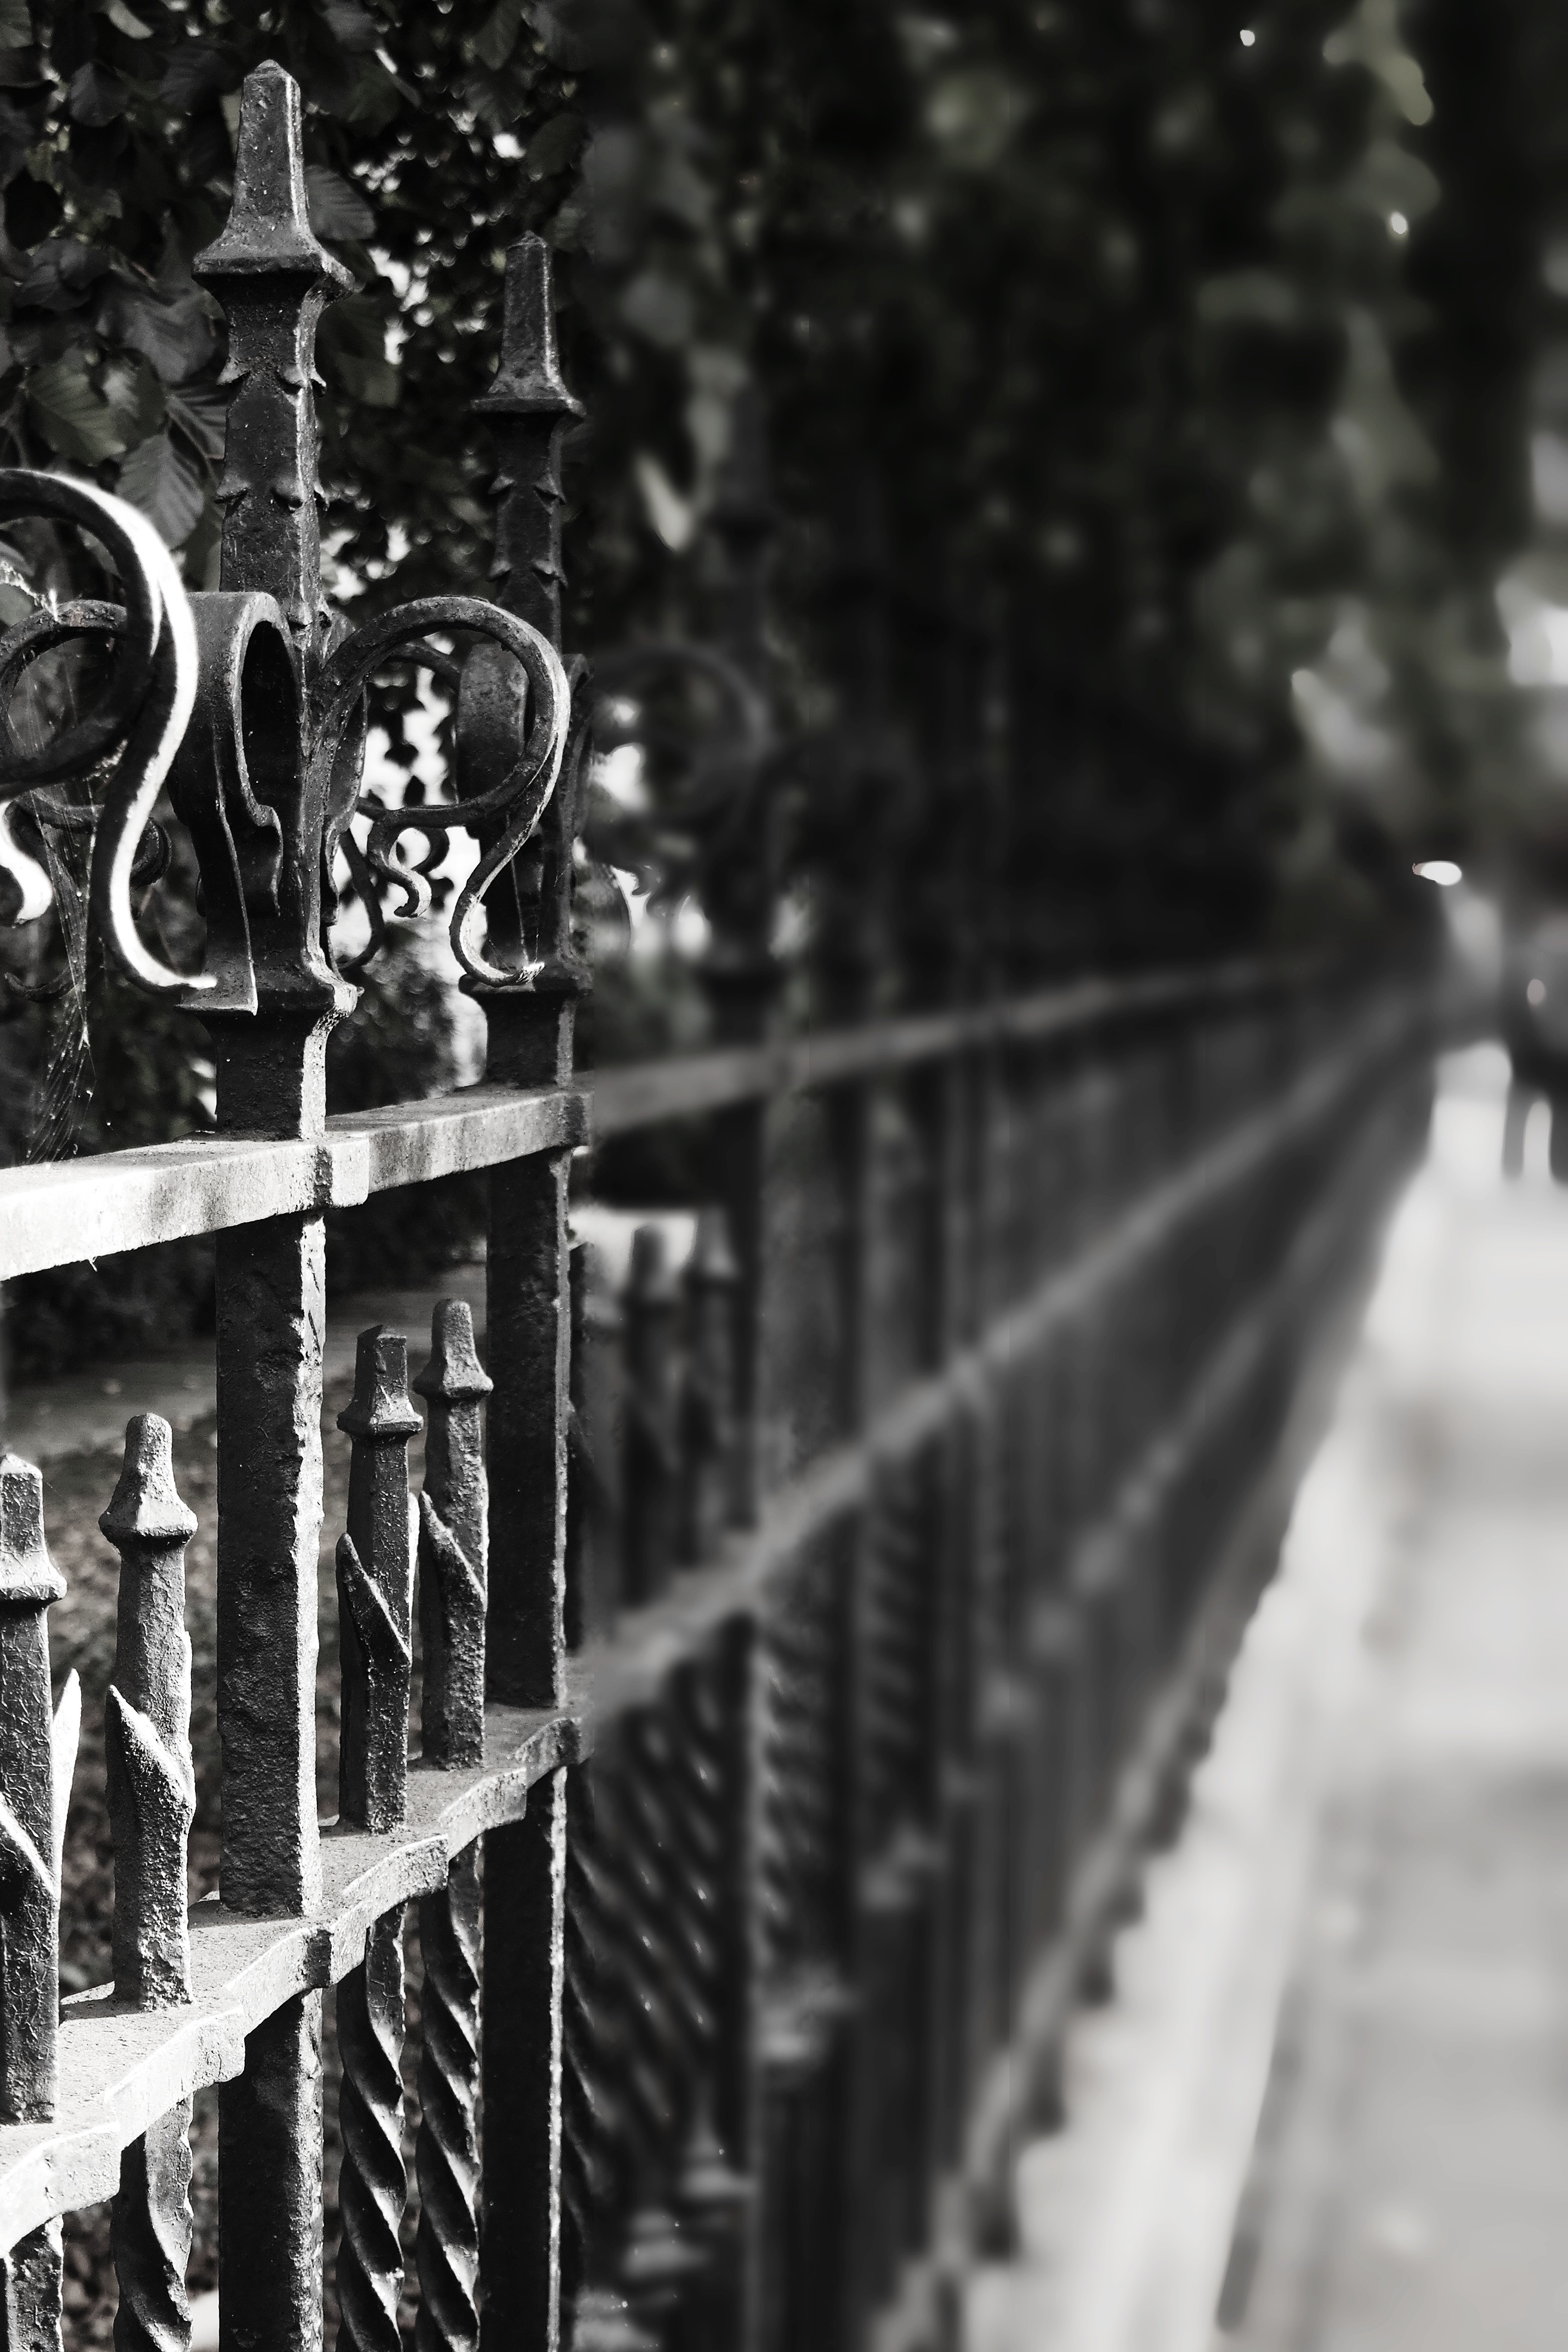
snow, winter, fence, black and white, bridge, old, metal, monochrome, ornament, grid, iron, wrought iron, metal fence, artfully, art forging, iron fence, metal railings, iron construction, curlicue, monochrome photography